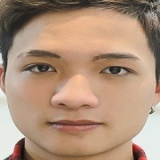
diễn viên Harry Lu